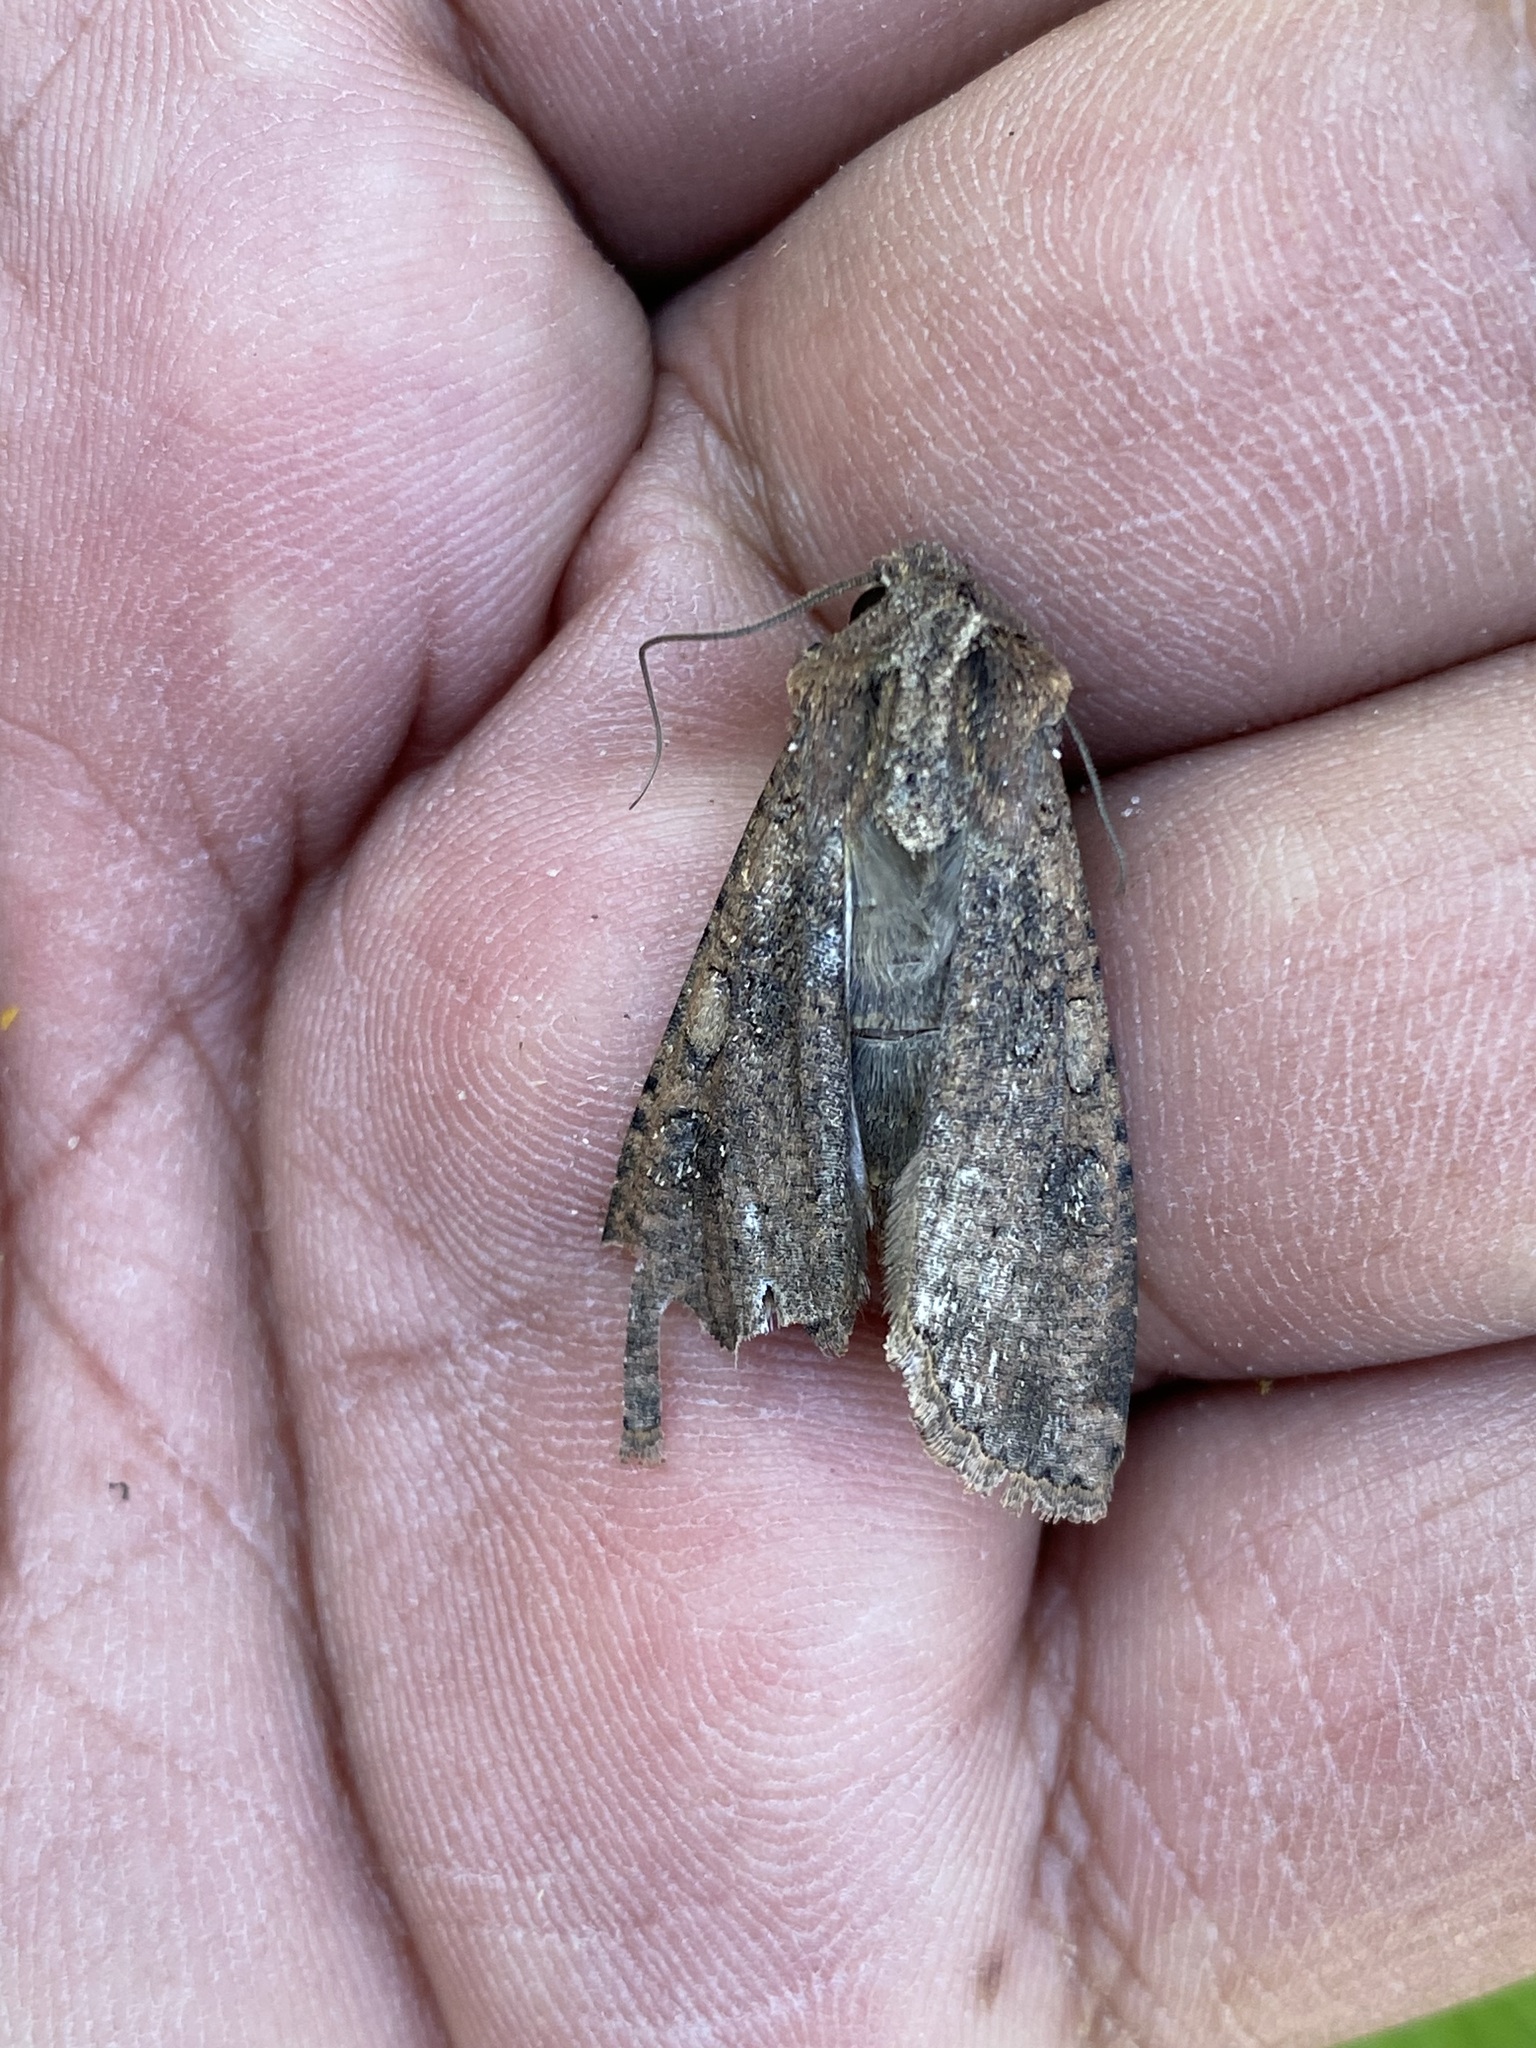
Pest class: cutworms